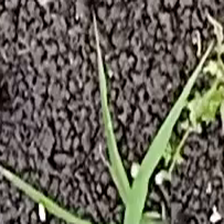
Weed species: Digitaria_SP_(Digitaria Sanguinalis )